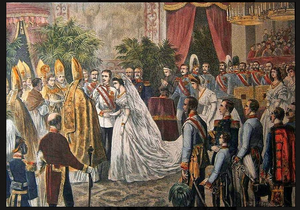
Cérémonie de mariage de l'Empereur François-Joseph
Le mariage de François-Joseph, empereur d’Autriche et de sa cousine germaine Élisabeth de Wittelsbach, dite Sissi, est célébré à Vienne le 24 avril 1854 en l’Église des Augustins. Contrairement aux mariages arrangés qui étaient la norme dans les familles régnantes à l’époque, le couple fait un mariage d’amour. Les festivités données en l’honneur du mariage impérial durèrent une semaine.